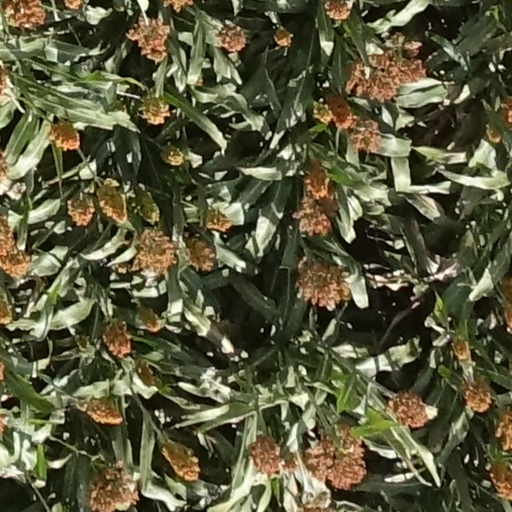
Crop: sorghum